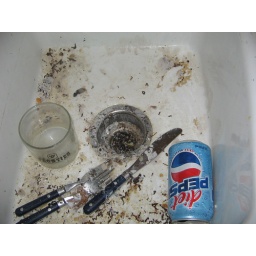
this is the sink in the kitchen